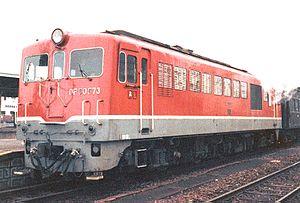
La classe DF50 est un type de locomotive diésel au Japon. C'est une locomotive de type UIC Bo-Bo-Bo.